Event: Nepal Earthquake
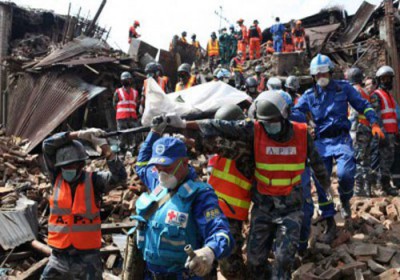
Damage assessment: damage